History of the Balkans

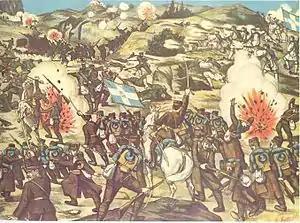
A Greek lithograph of the Battle of Kilkis–Lachanas

The Congress of Berlin (13 June – 13 July 1878) was a meeting of the leading statesmen of Europe's Great Powers and the Ottoman Empire. In the wake of the Russia's decisive victory in a war with Turkey, 1877–78, the urgent need was to stabilize and reorganize the Balkans, and set up new nations. German Chancellor Otto von Bismarck, who led the Congress, undertook to adjust boundaries to minimize the risks of major war, while recognizing the reduced power of the Ottoman Empire, and balance the distinct interests of the great powers.